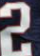
Number: 2